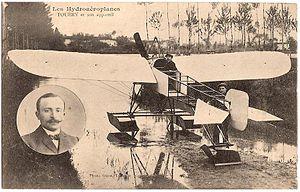
L'aviateur Victor Thouéry et son monoplan Blériot
La famille Thouéry, olim Touery, est une famille bourgeoise ancienne originaire de Moyrazès dans le Rouergue. L'un de ses membres a été anobli personnellement par le pape avec le titre pontifical de comte romain.